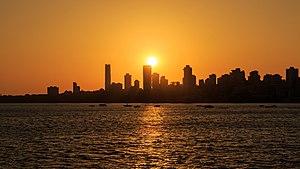
Cet article dresse une liste des villes classées par ordre de population.
L'Inde, officiellement la république de l'Inde, est un pays d'Asie du Sud qui occupe la majeure partie du sous-continent indien. Sa capitale est New Delhi. L'Inde est le deuxième pays le plus peuplé et le septième pays le plus grand du monde. Le littoral indien s'étend sur plus de sept mille kilomètres. Le pays a des frontières communes avec le Pakistan au nord-ouest, la Chine au nord et à l'est-nord-est, le Népal au nord-est, le Bhoutan, le Bangladesh et la Birmanie à l'est-nord-est. Sur l'océan Indien, l'Inde est à proximité des Maldives au sud-sud-ouest, du Sri Lanka au sud et de l'Indonésie au sud-est. L'Inde revendique également une frontière avec l'Afghanistan au nord-ouest. L'Inde dispose de l'arme nucléaire depuis 1974 après avoir fait des essais officiels.